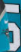
Number: 5